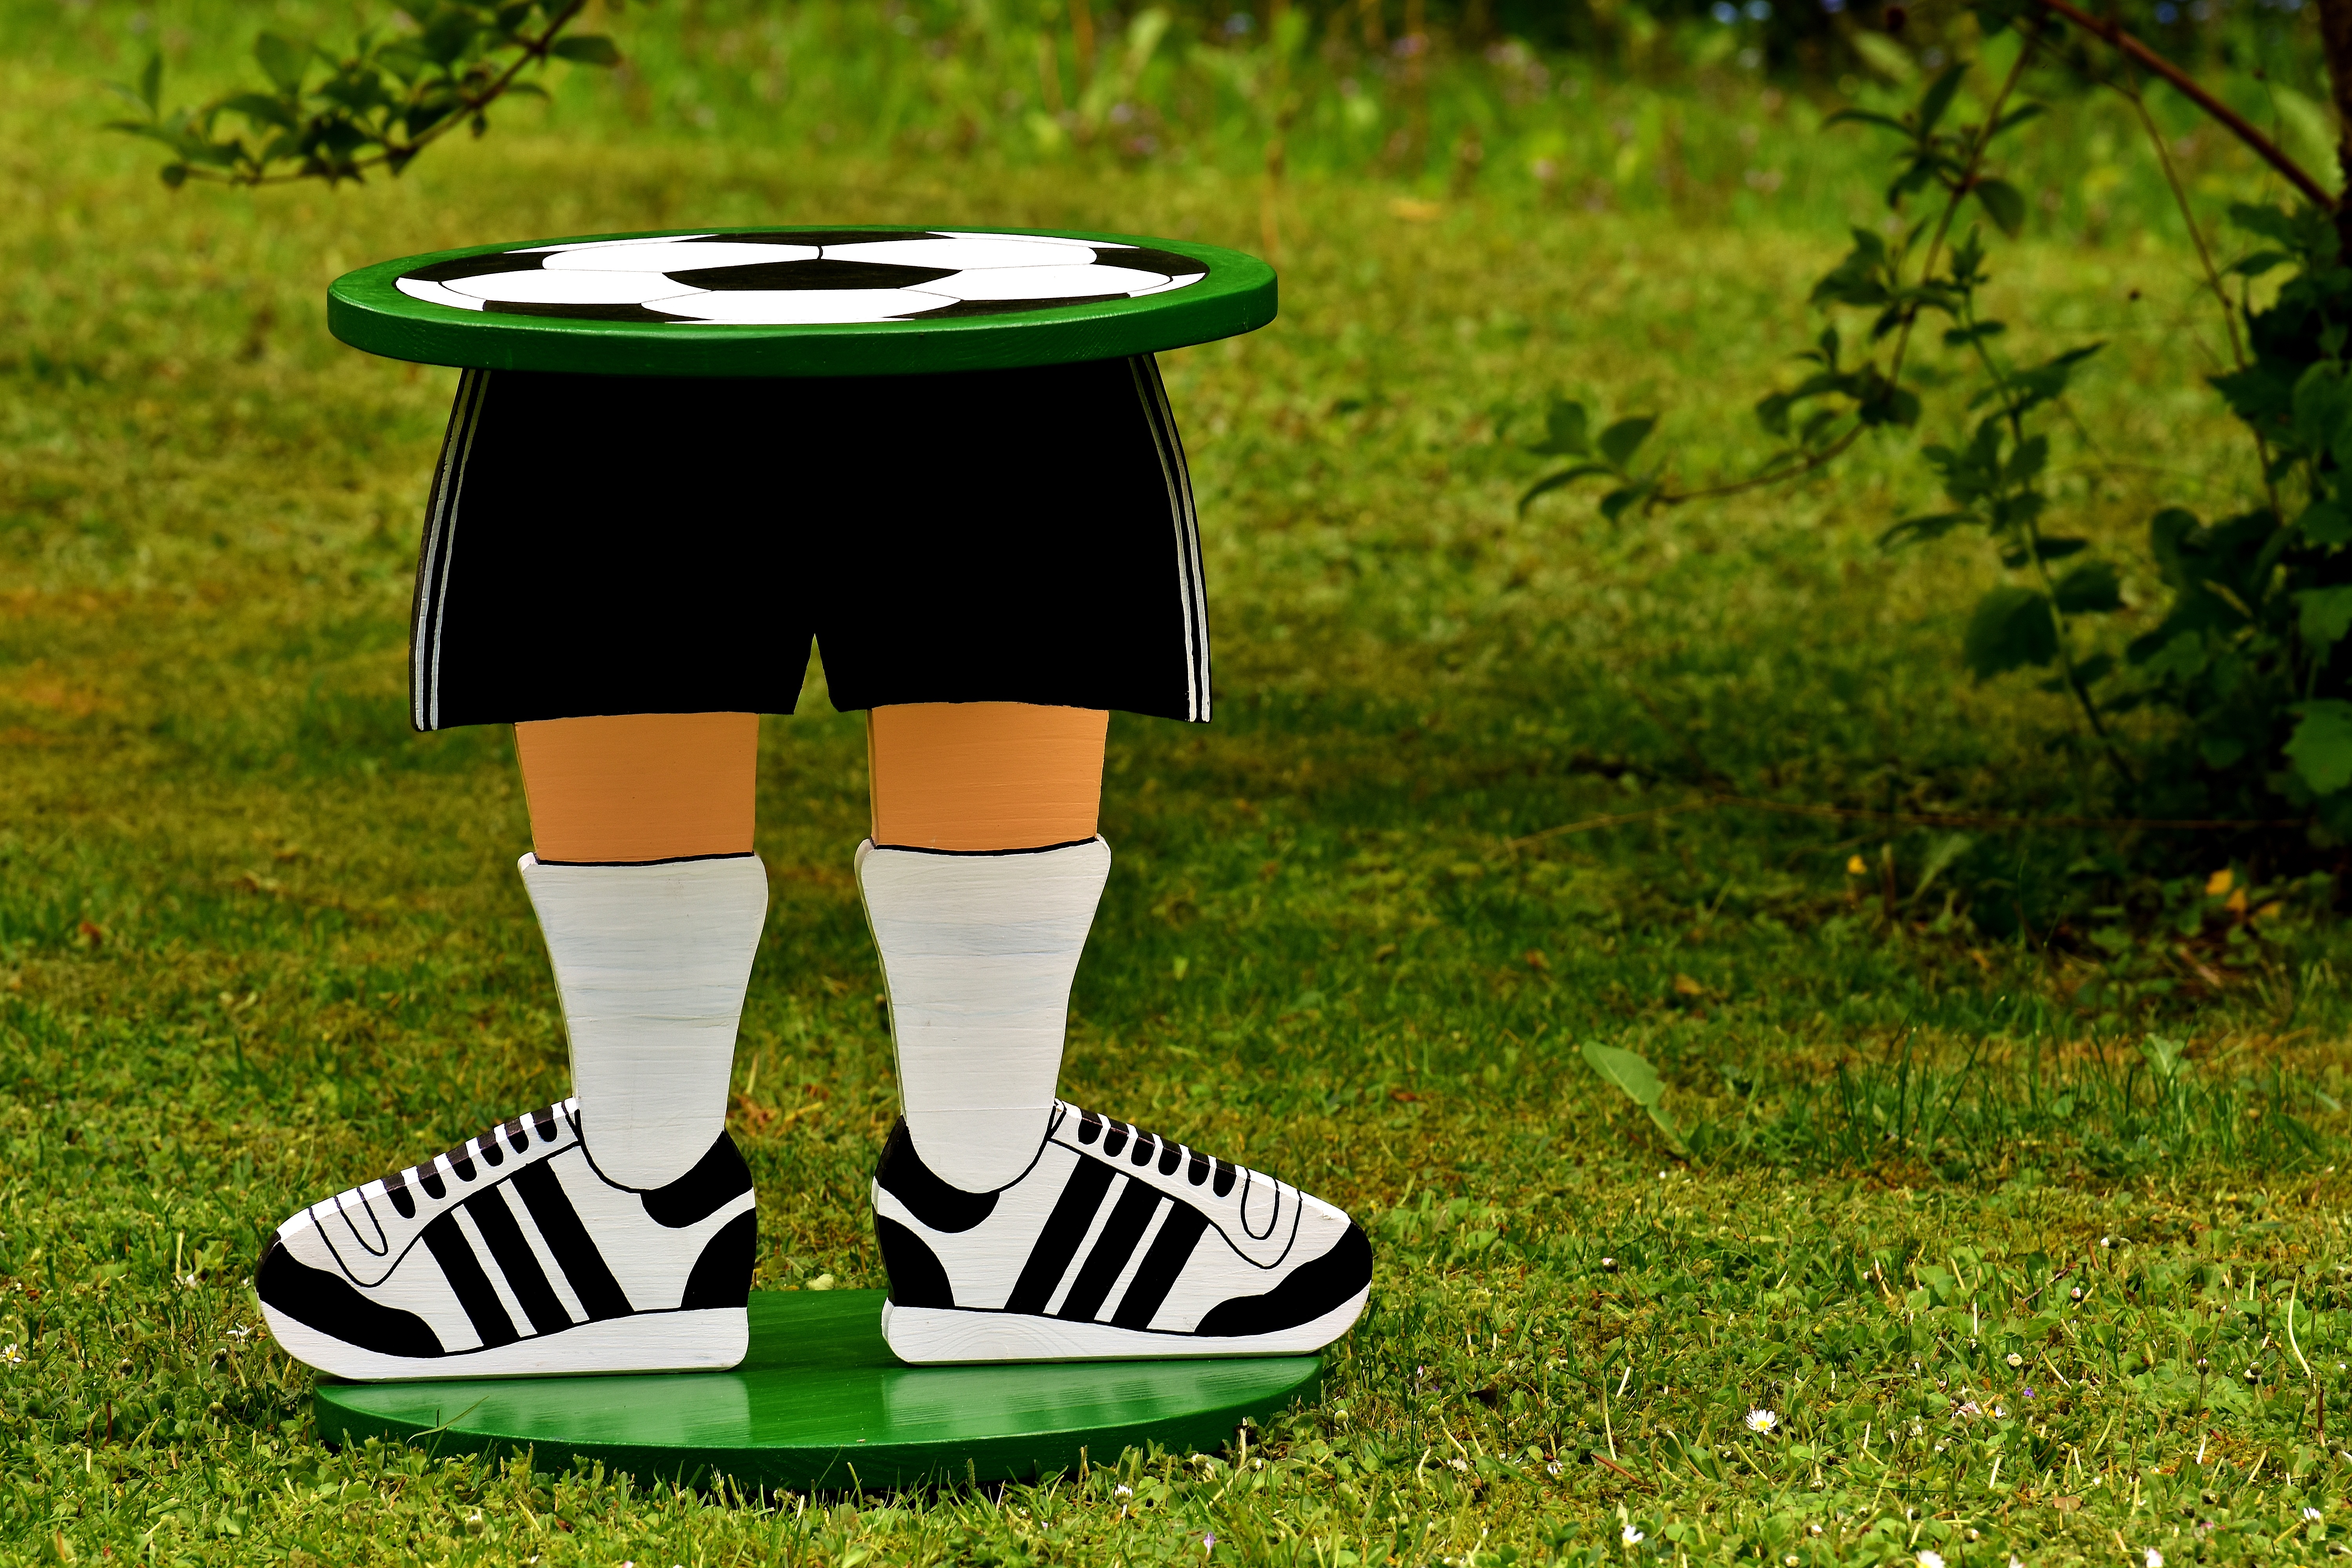
table, grass, creative, wood, lawn, green, football, homemade, golf, golf club, footwear, hand labor, side table, hand painted, footballers, own creation, small table